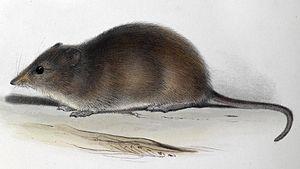
Akodontini est une tribu de rongeurs d'Amérique du Sud appartenant à la sous-famille des Sigmodontinae. Elle comprend au moins 106 espèces appartenant à 19 genres.
Oxymycterus est un genre de rongeurs de la famille des Cricétidés.